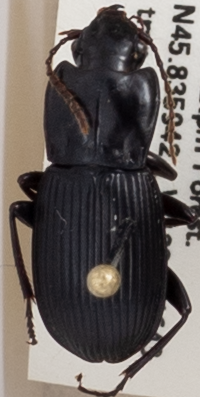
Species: Pterostichus herculaneus
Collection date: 2019-07-16
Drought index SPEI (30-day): -0.138
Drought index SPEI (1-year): -1.834
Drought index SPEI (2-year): -2.09